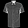
Label: Shirt